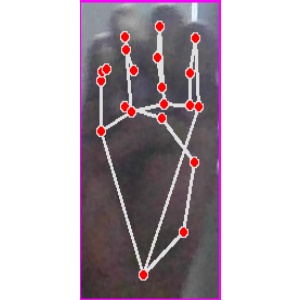
अक्षर: म